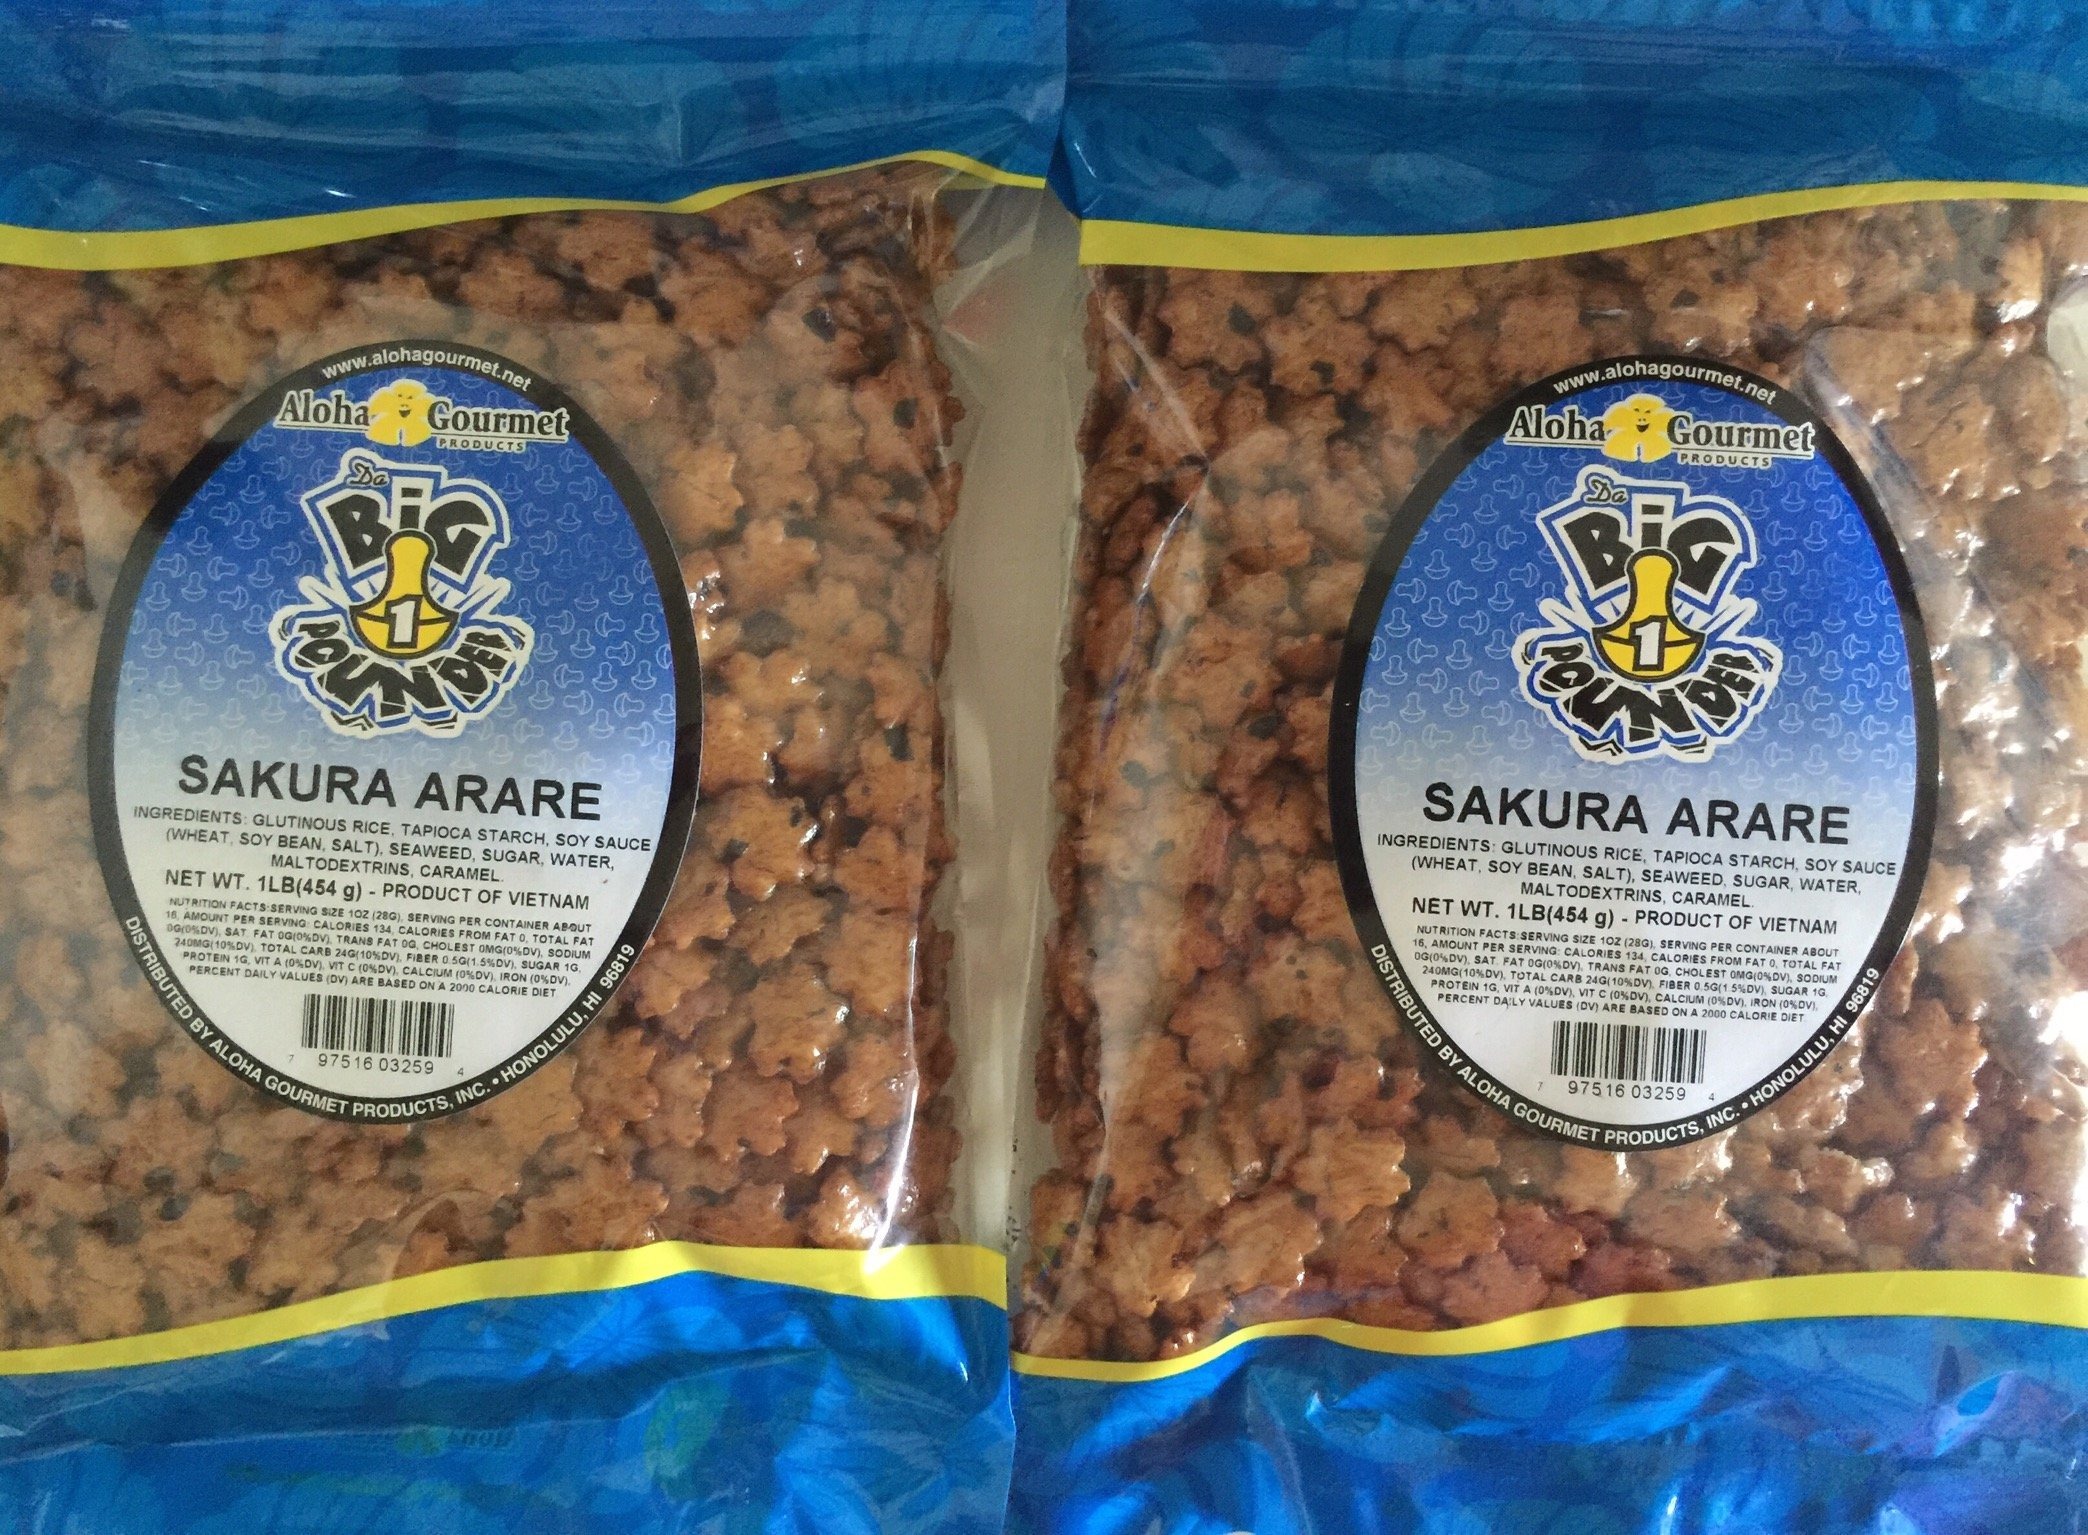
Item Name: Aloha Gourmet Big Pounder Sakura Arare 1 lb bag (2 large 1 lb bags)
Value: 16.0
Unit: Ounce

Price: 31.37